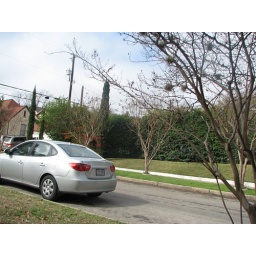
Nicholas took this picture of a side street near our house